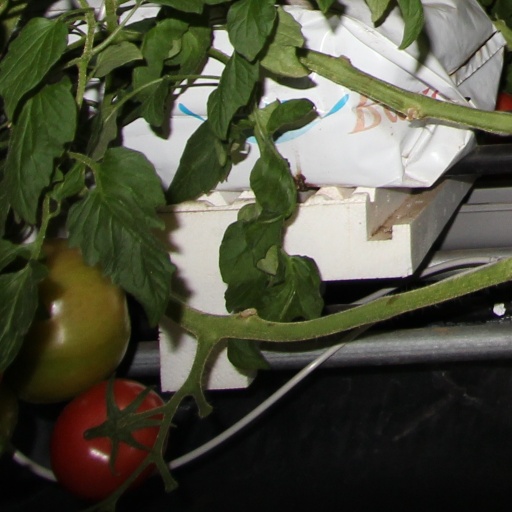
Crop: tomato